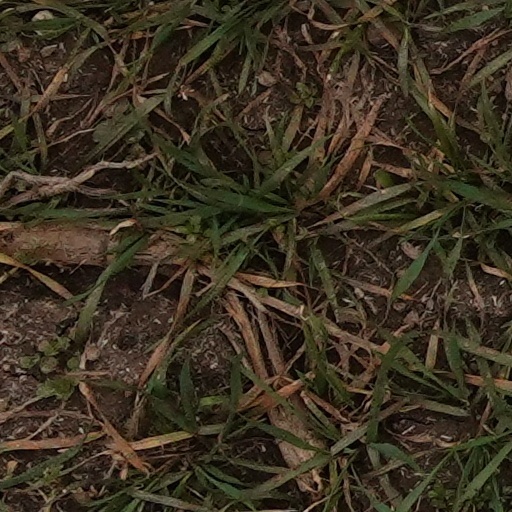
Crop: wheat